Ostrovo Unit

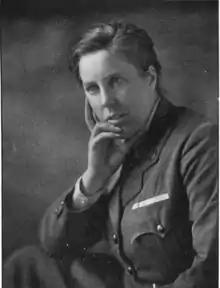
Chief Medical Officer, Ostrovo Unit, Dr. Agnes Bennett

The America Unit was the unit of the Scottish Women's Hospitals in which at least ten Australian women served. Other Australians served in a similar unit near Salonika. The Anglo-Irish medical physicist Edith Anne Stoney provided x-ray support to the unit while being based at Salonika.